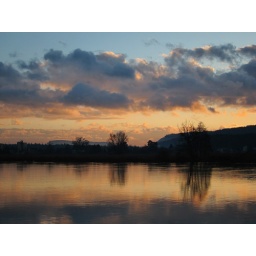
JPEG taken with my Canon S90 in a mini lake of the Aare river in Switzerland